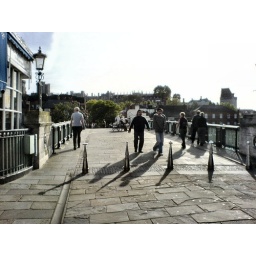
Looking at Windsor Castle from the bridge in Eton. The blobs on the pavement is chewing gum. K750i